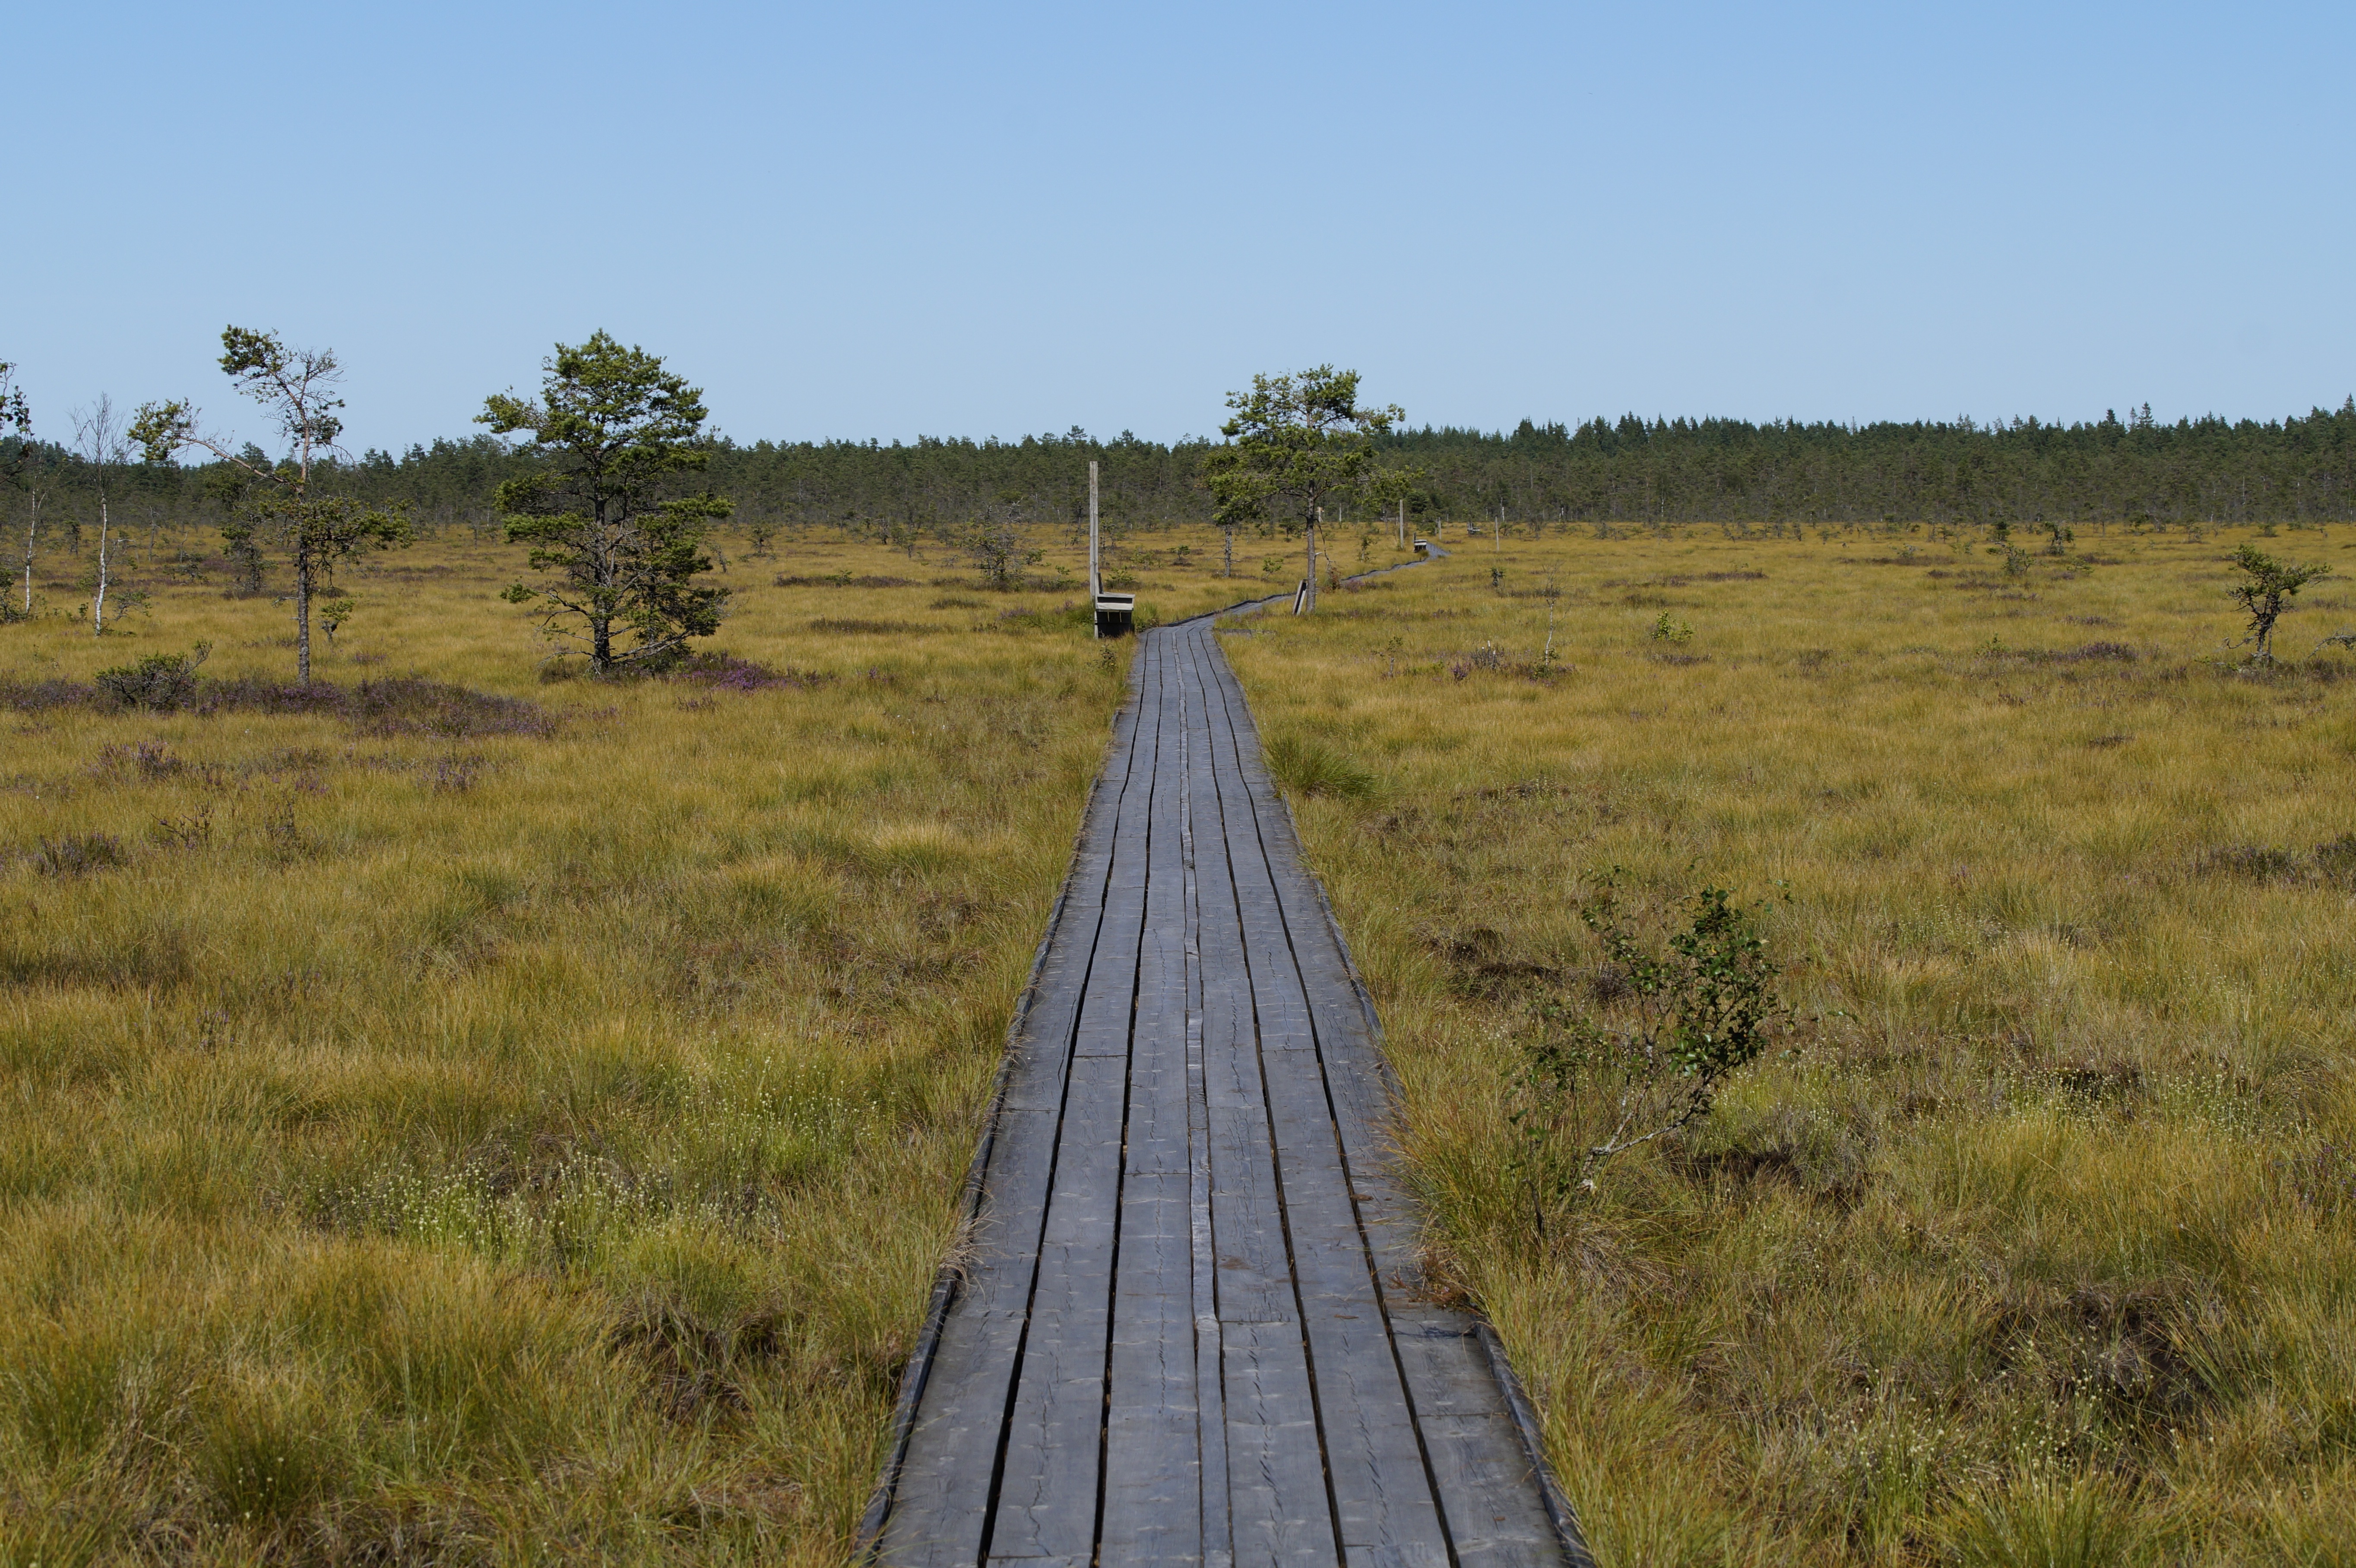
landscape, tree, nature, grass, marsh, wetlands, wilderness, boardwalk, trail, field, meadow, prairie, pasture, ranch, soil, savanna, waterway, plain, moor, grassland, sweden, wetland, bog, habitat, ecosystem, moorland, steppe, rural area, nature reserve, silly mosse, natural environment, land lot, ecoregion